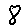
Label: 8